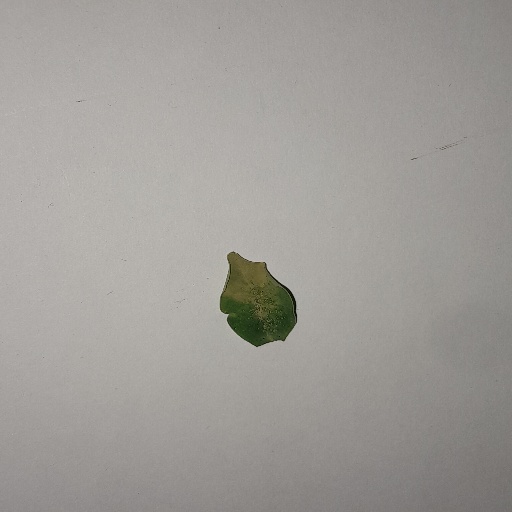
Species: Sojina
Leaf condition: Yellow Leaf